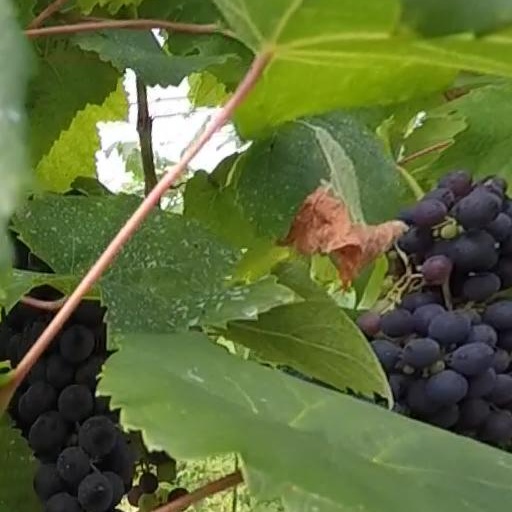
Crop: grape